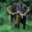
Label: deer